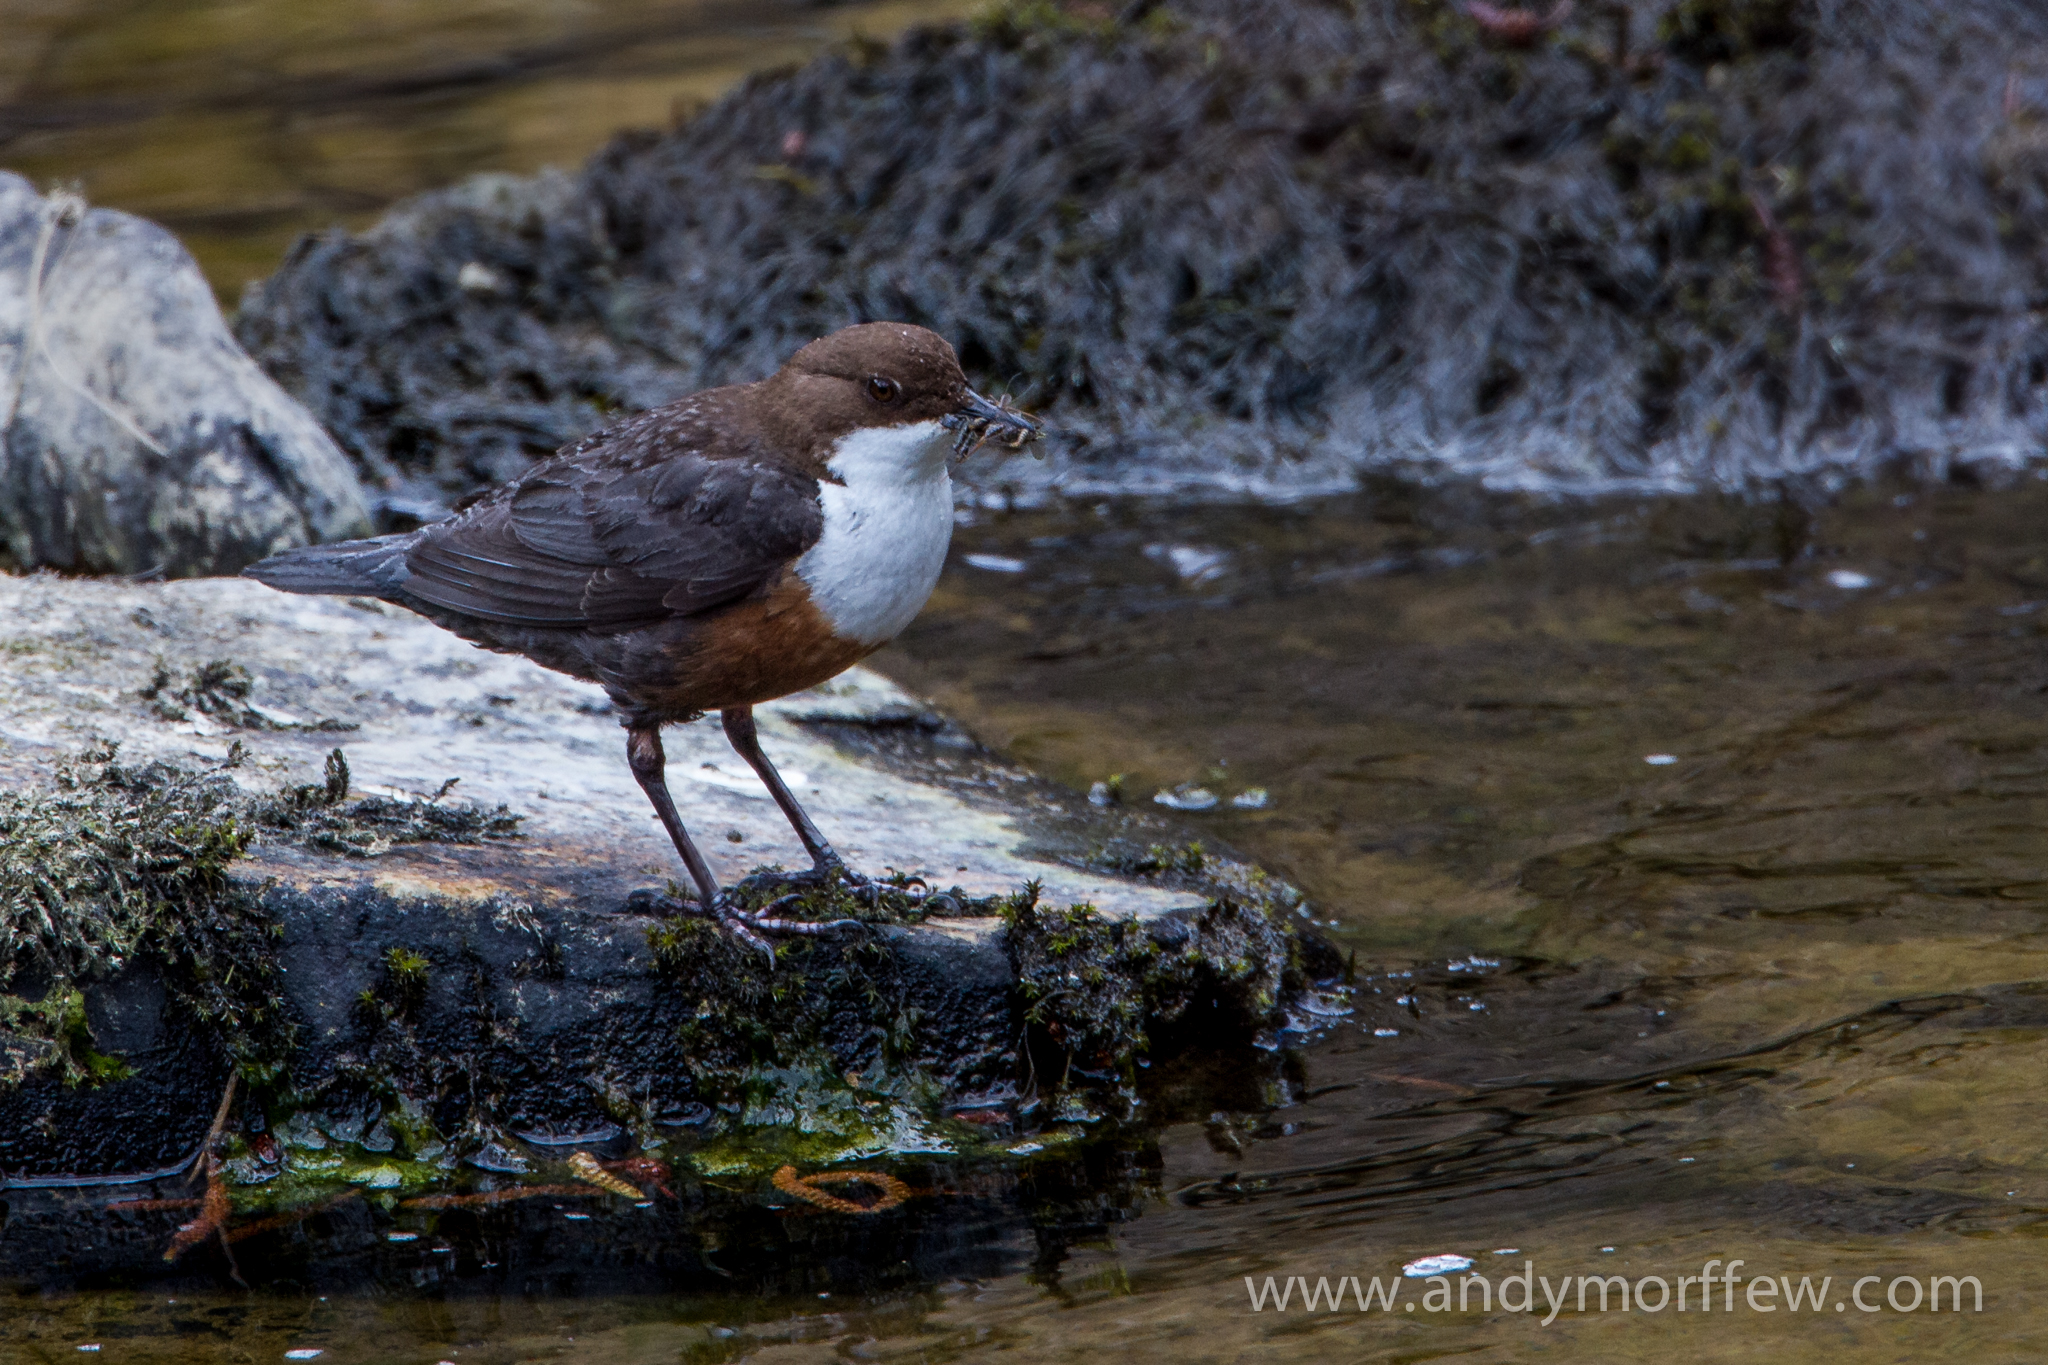
nature, bird, wildlife, fauna, wales, wetland, shorebird, andymorffew, morffew, gilfachfarm, dipper, perching bird, cinclidae